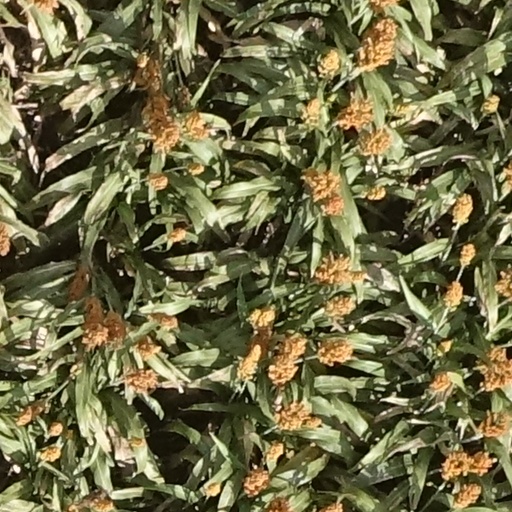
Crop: sorghum